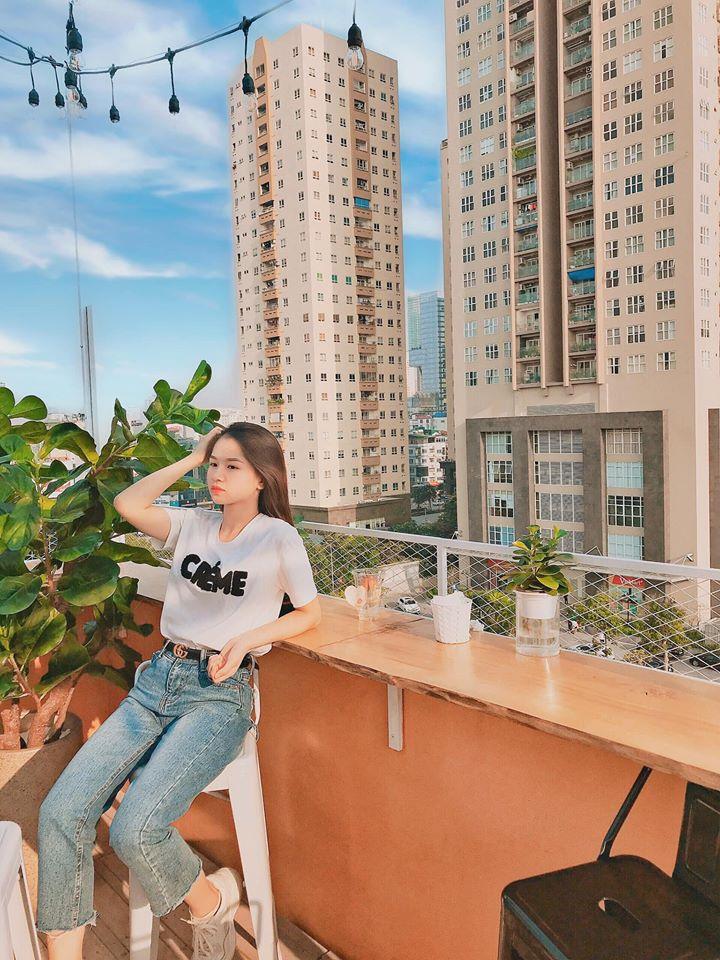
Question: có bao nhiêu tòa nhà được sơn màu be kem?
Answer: có hai tòa nhà được sơn màu be kem